Antrectomy

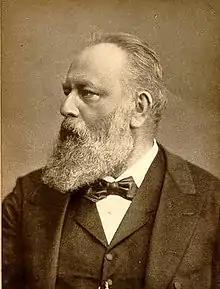
Theodor Billroth, the first physician to execute a successful gastrectomy

The clinical basis of antrectomy was laid in the 19th century with the birth of its father - gastric resection. The first attempt at gastric resection was by German professor and surgeon Christian Michaelis, whose experiment on removing pylorus in animals to resolve gastric obstruction failed. In 1810, his student Daniel Merrem successfully performed the resection of the distal stomach and reconnected the duodenum to the stomach in animal experiments. The first clinical attempt of a gastric resection occurred in 1879 by French surgeon Jules-Émile Péan, who unsuccessfully carried out a pylo-rectomy for a cancer patient. This was followed by the attempt of Polish surgeon Ludwik Rydygier, whose gastric resection also ended in the death of his patient. It was not until 1881 was the first successful gastrectomy carried out by German physicianTheodor Billroth. Billroth first tested gastrectomy surgery on animals in an experiment known as ‘Billroth I gastrectomy’, which resulted in the long-term survival of two out of seven dogs. This eventually led to the first successful gastric resection in a patient with stomach cancer, in which the duodenum was cut 1.5 cm away from the tumor and reattached to the stomach with carbolized silk. The practice was then quickly applied to Billroth’s clinics, with 19 successful operations out of 41 gastrectomies by 1890.